The Barbarian and the Geisha

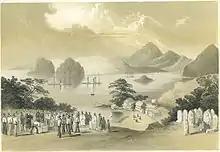
Lithograph of "Shimoda as seen from the American Grave Yard" looking towards the harbor – artist, Wilhelm Heine (1856).

The film is based on the life of the American diplomat Townsend Harris and his time in Japan during the final years of the Tokugawa shogunate. President Franklin Pierce named Harris the first Consul General to the Empire of Japan in July 1856. He opened the first U.S. Consulate at the Gyokusen-ji Temple in the city of Shimoda, Shizuoka Prefecture. This consolidated the mission by Commodore Perry who established the first trade agreement between the U.S. and Japan in 1853. Harris left Japan in 1861.